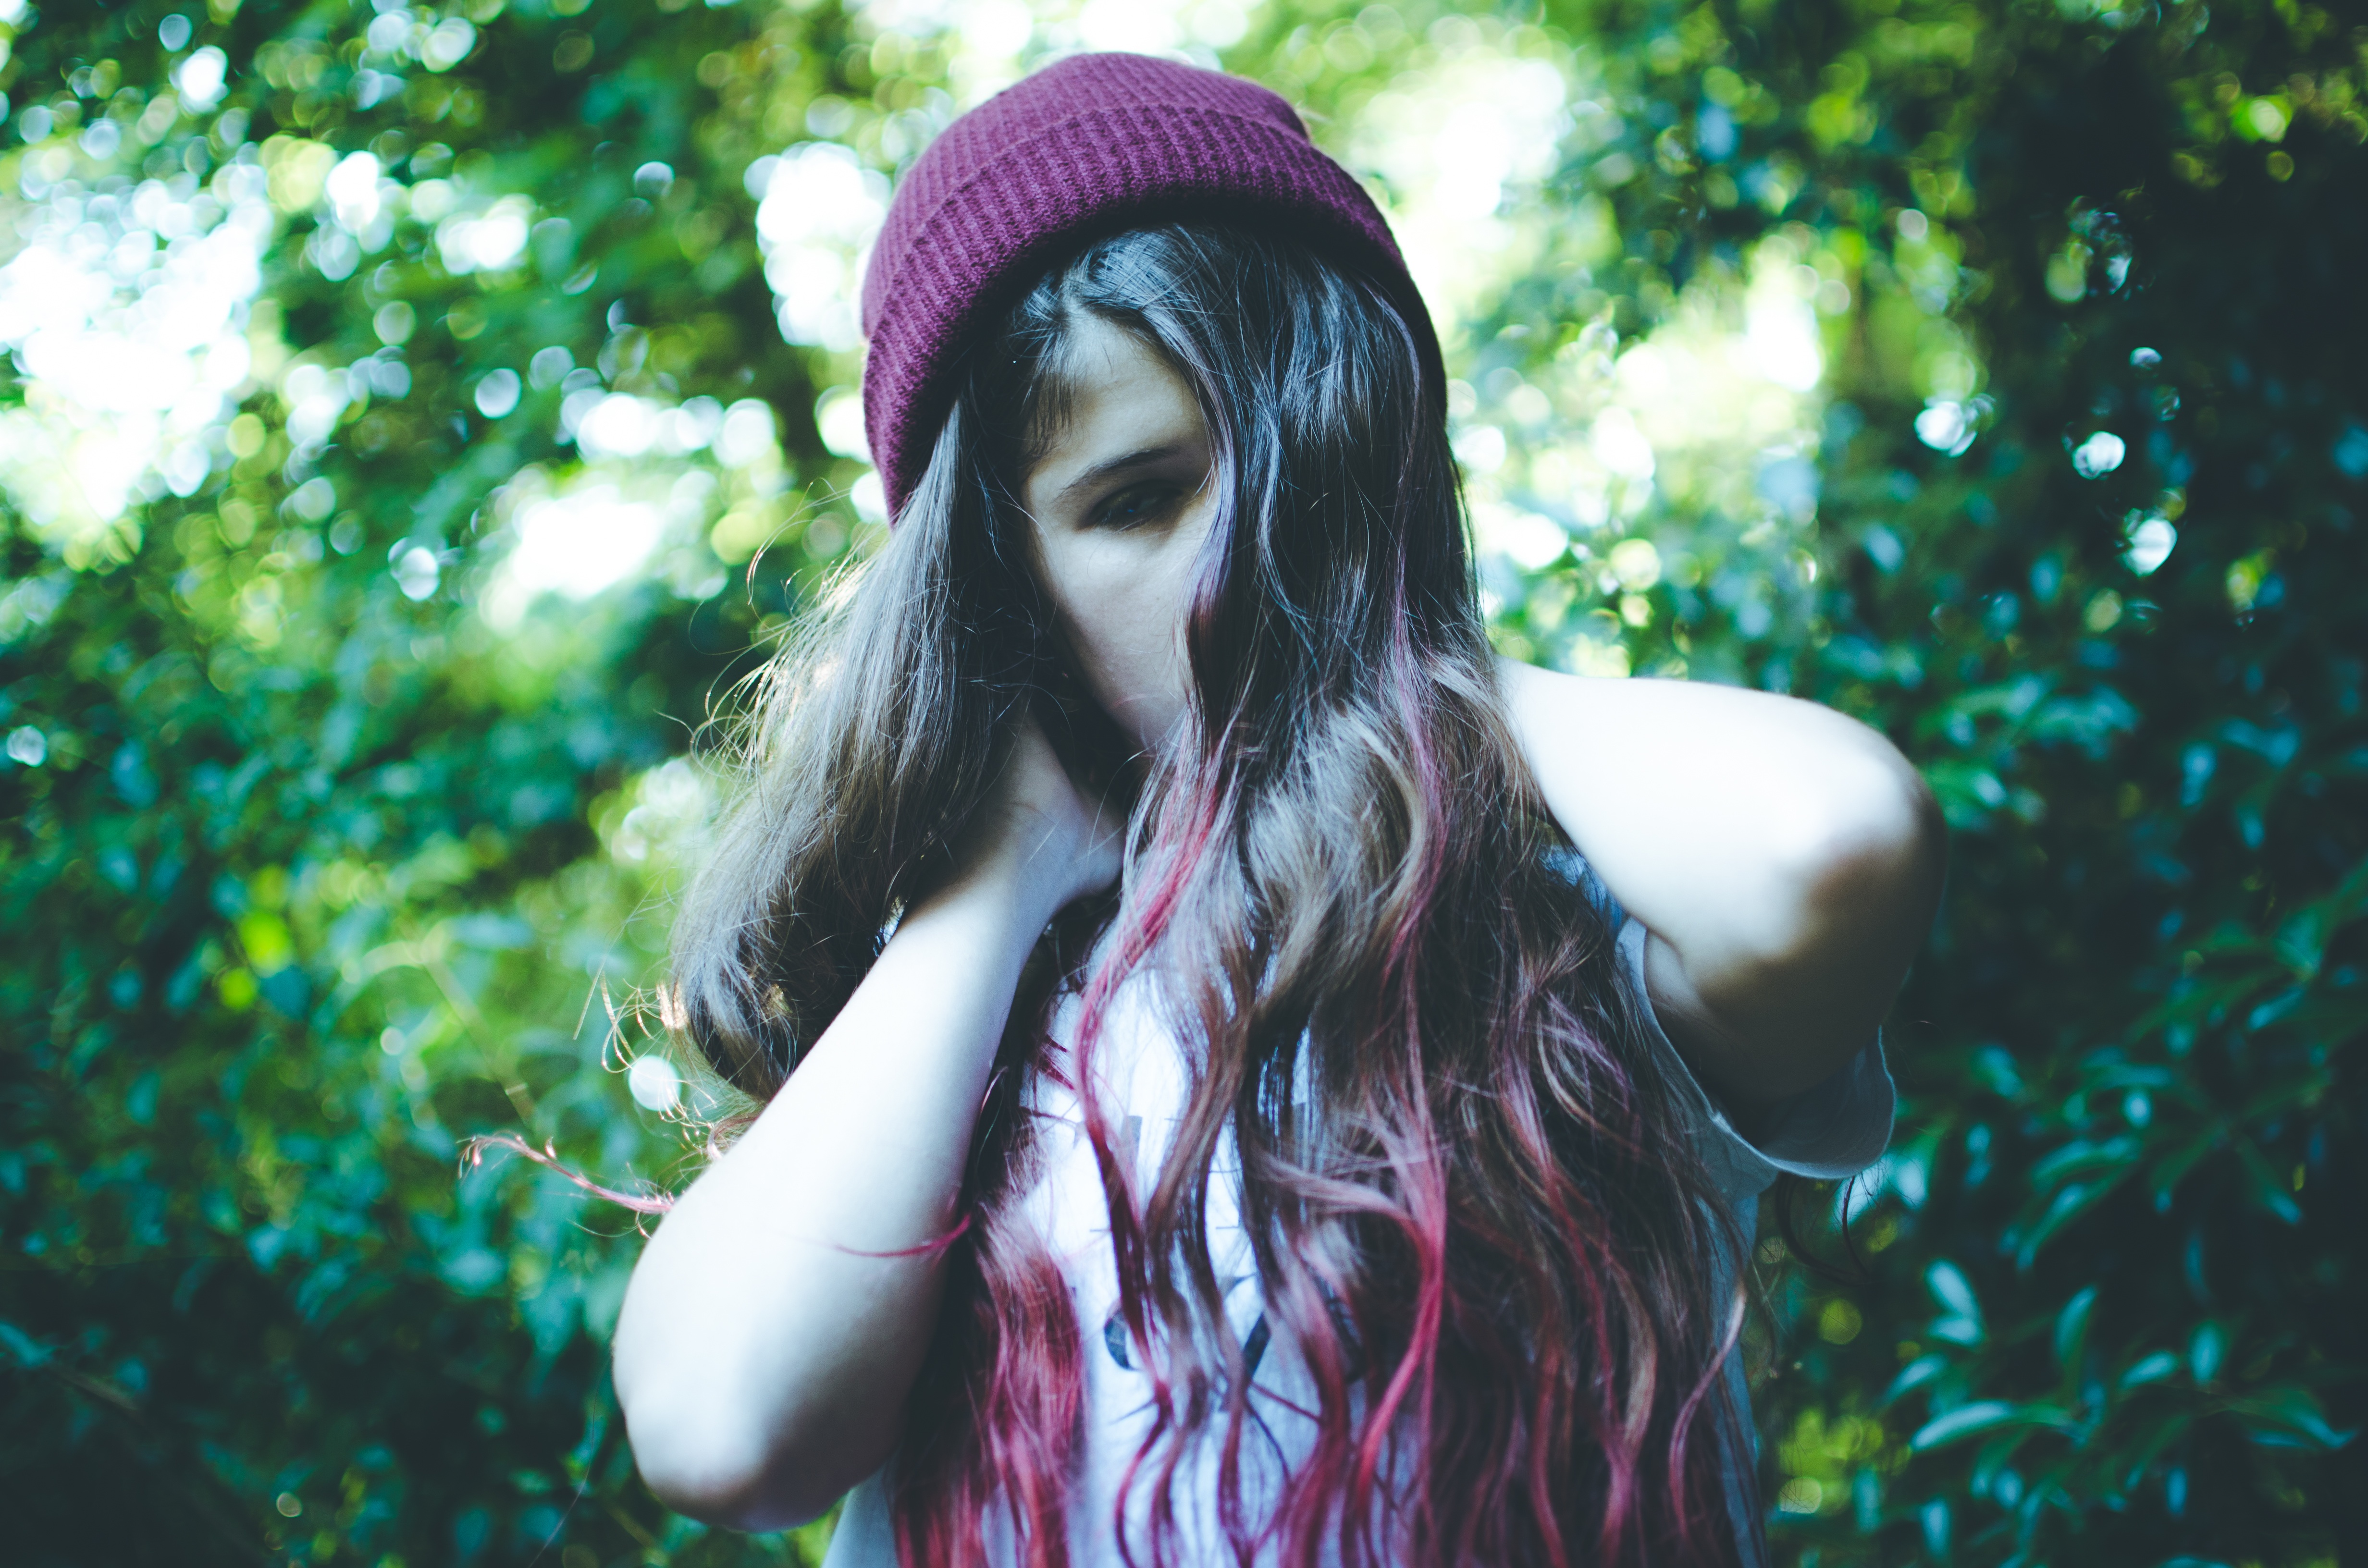
forest, girl, sunlight, flower, green, color, blue, eye, beauty, photo shoot, goth subculture